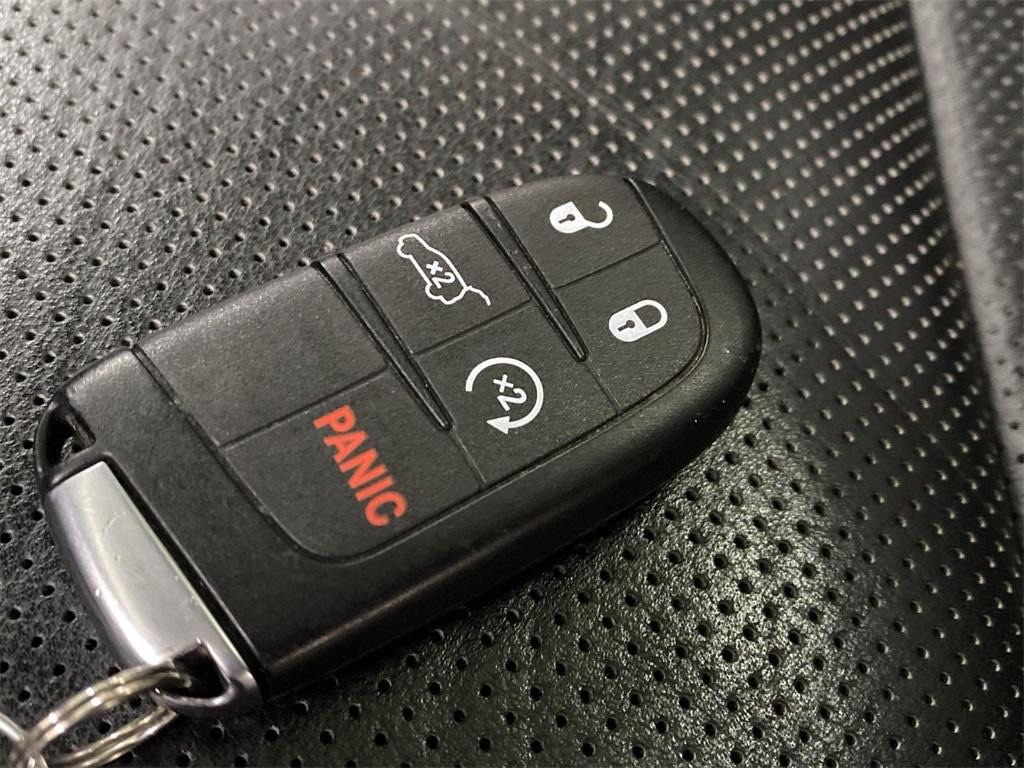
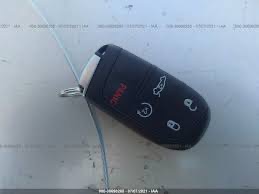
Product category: misc
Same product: yes